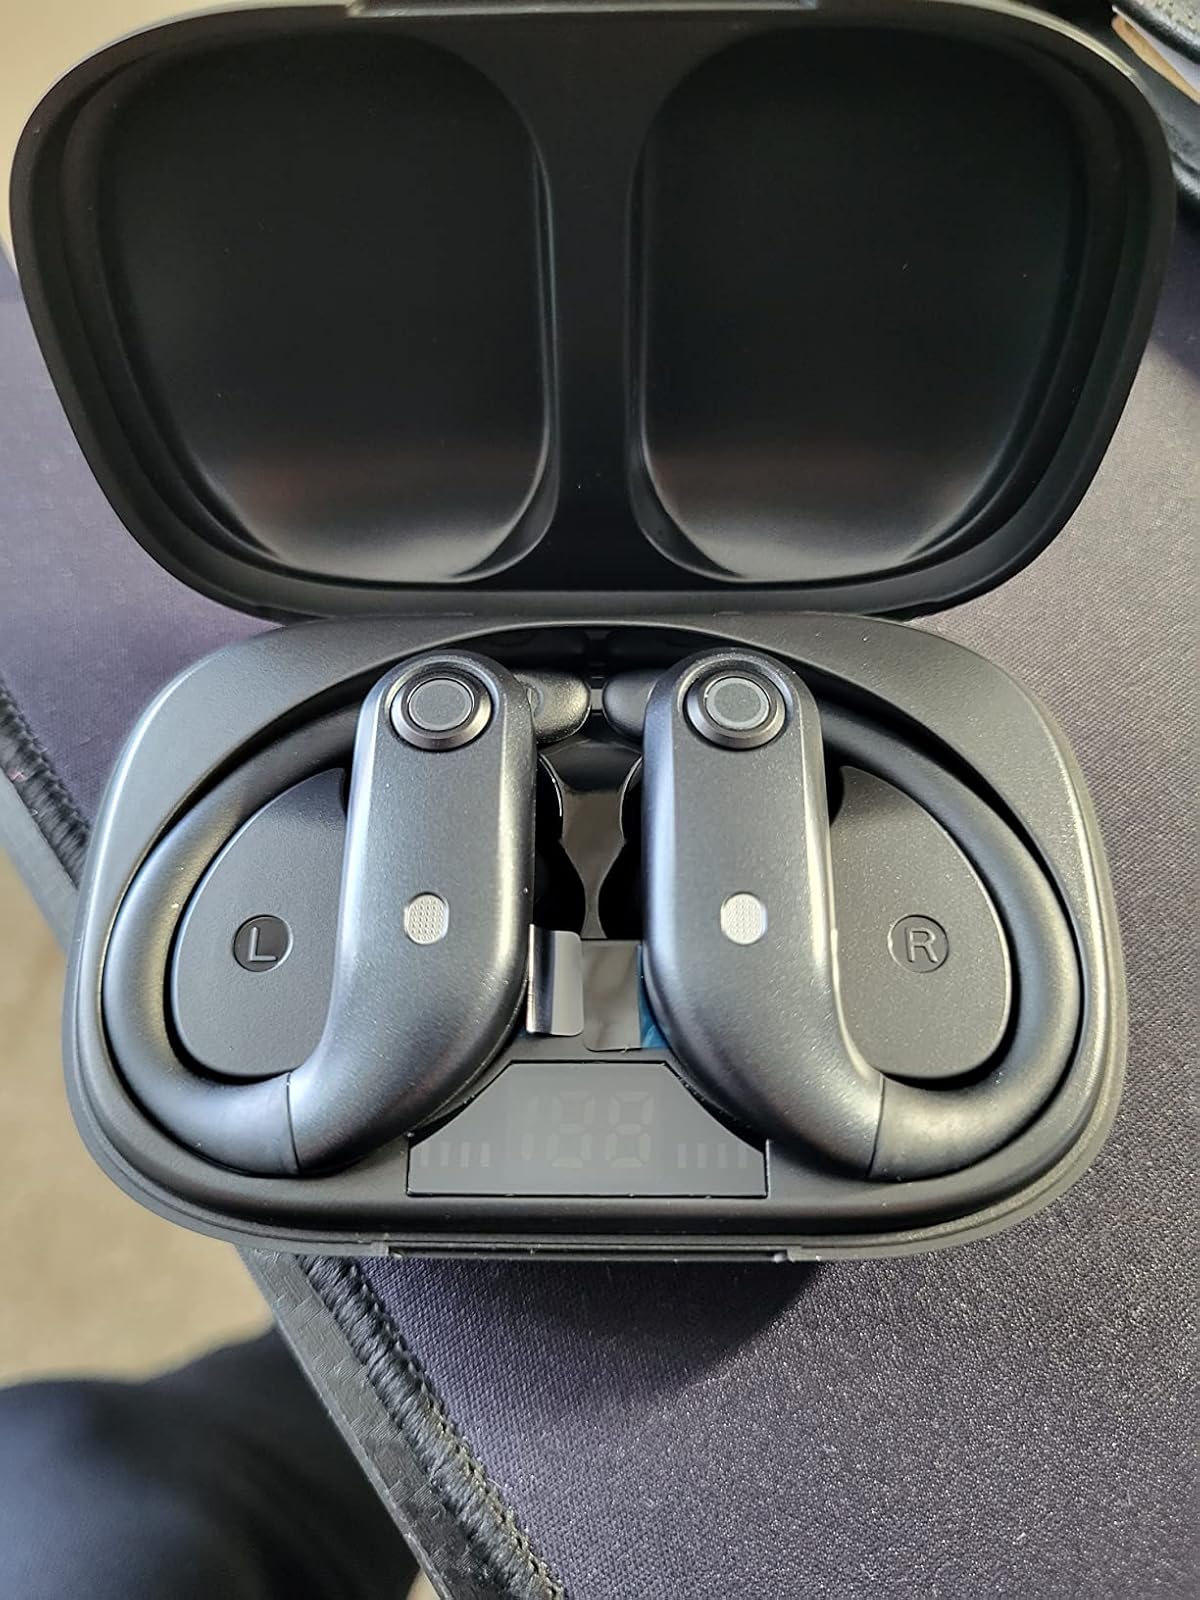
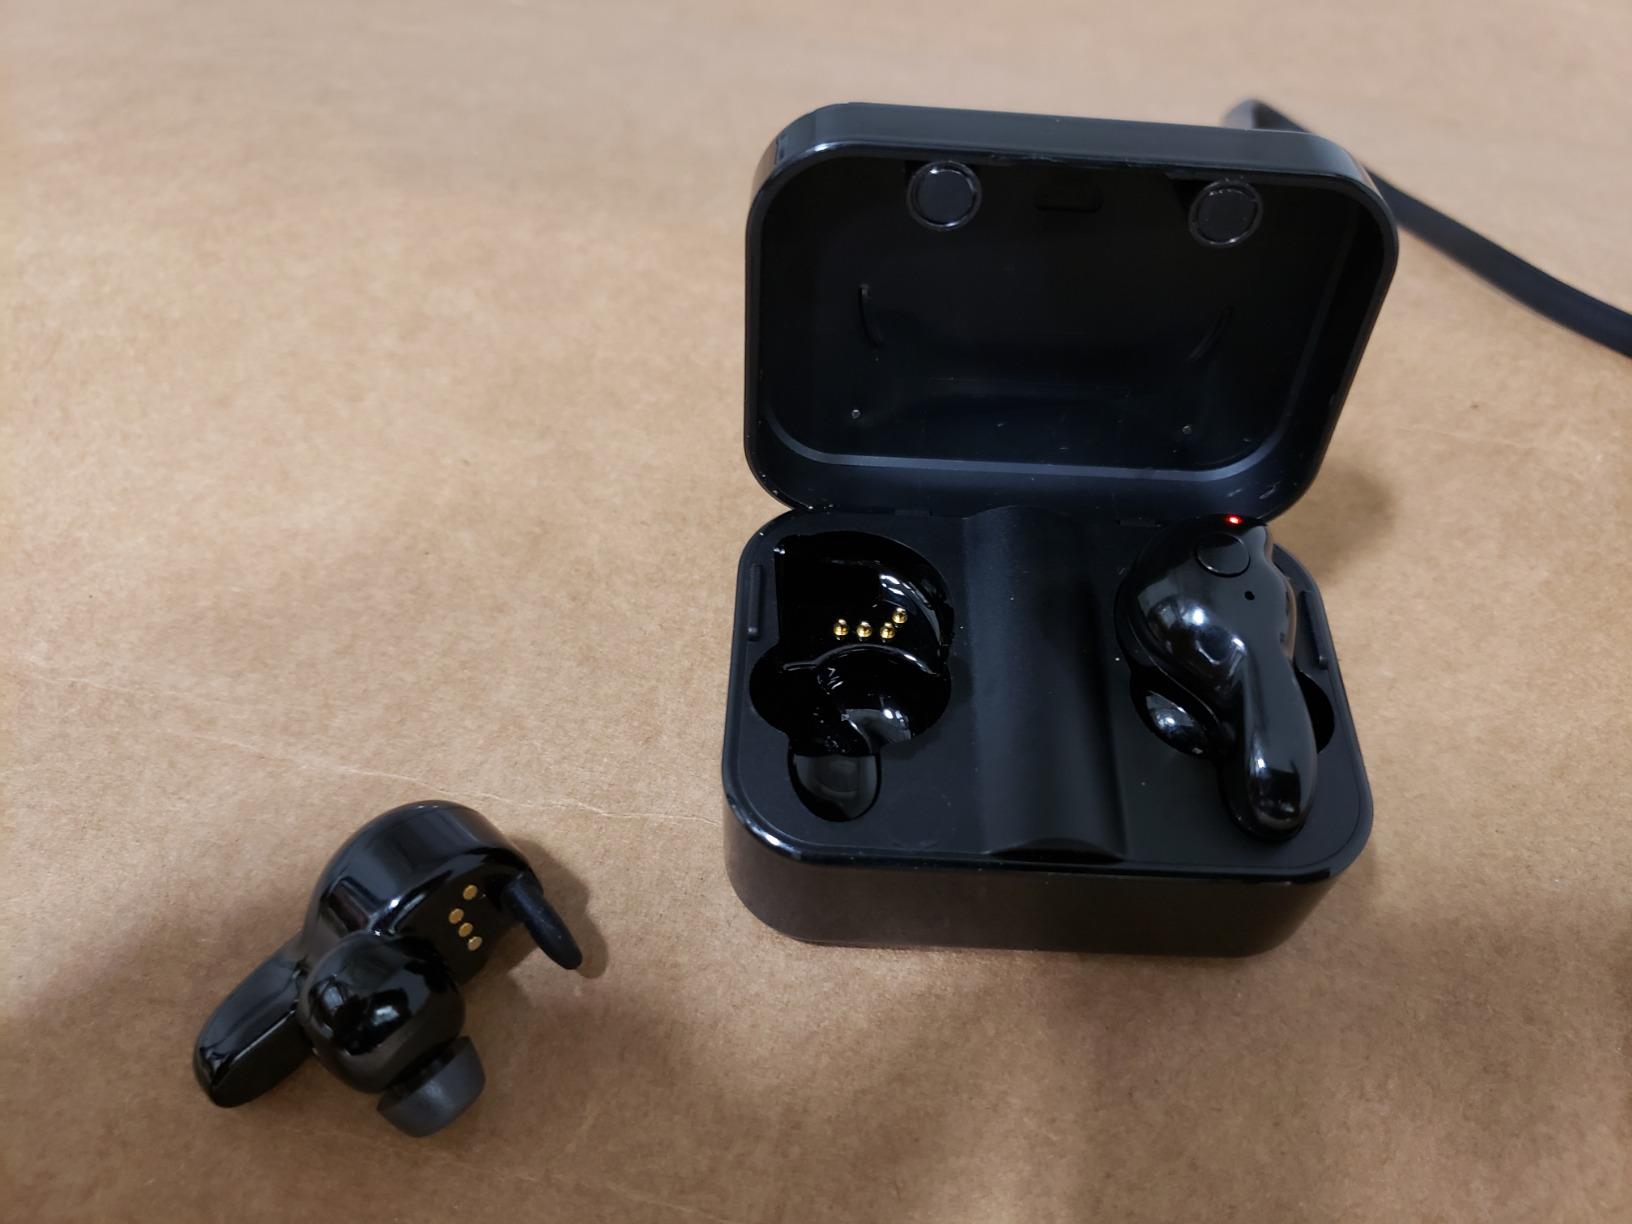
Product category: earbuds
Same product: no